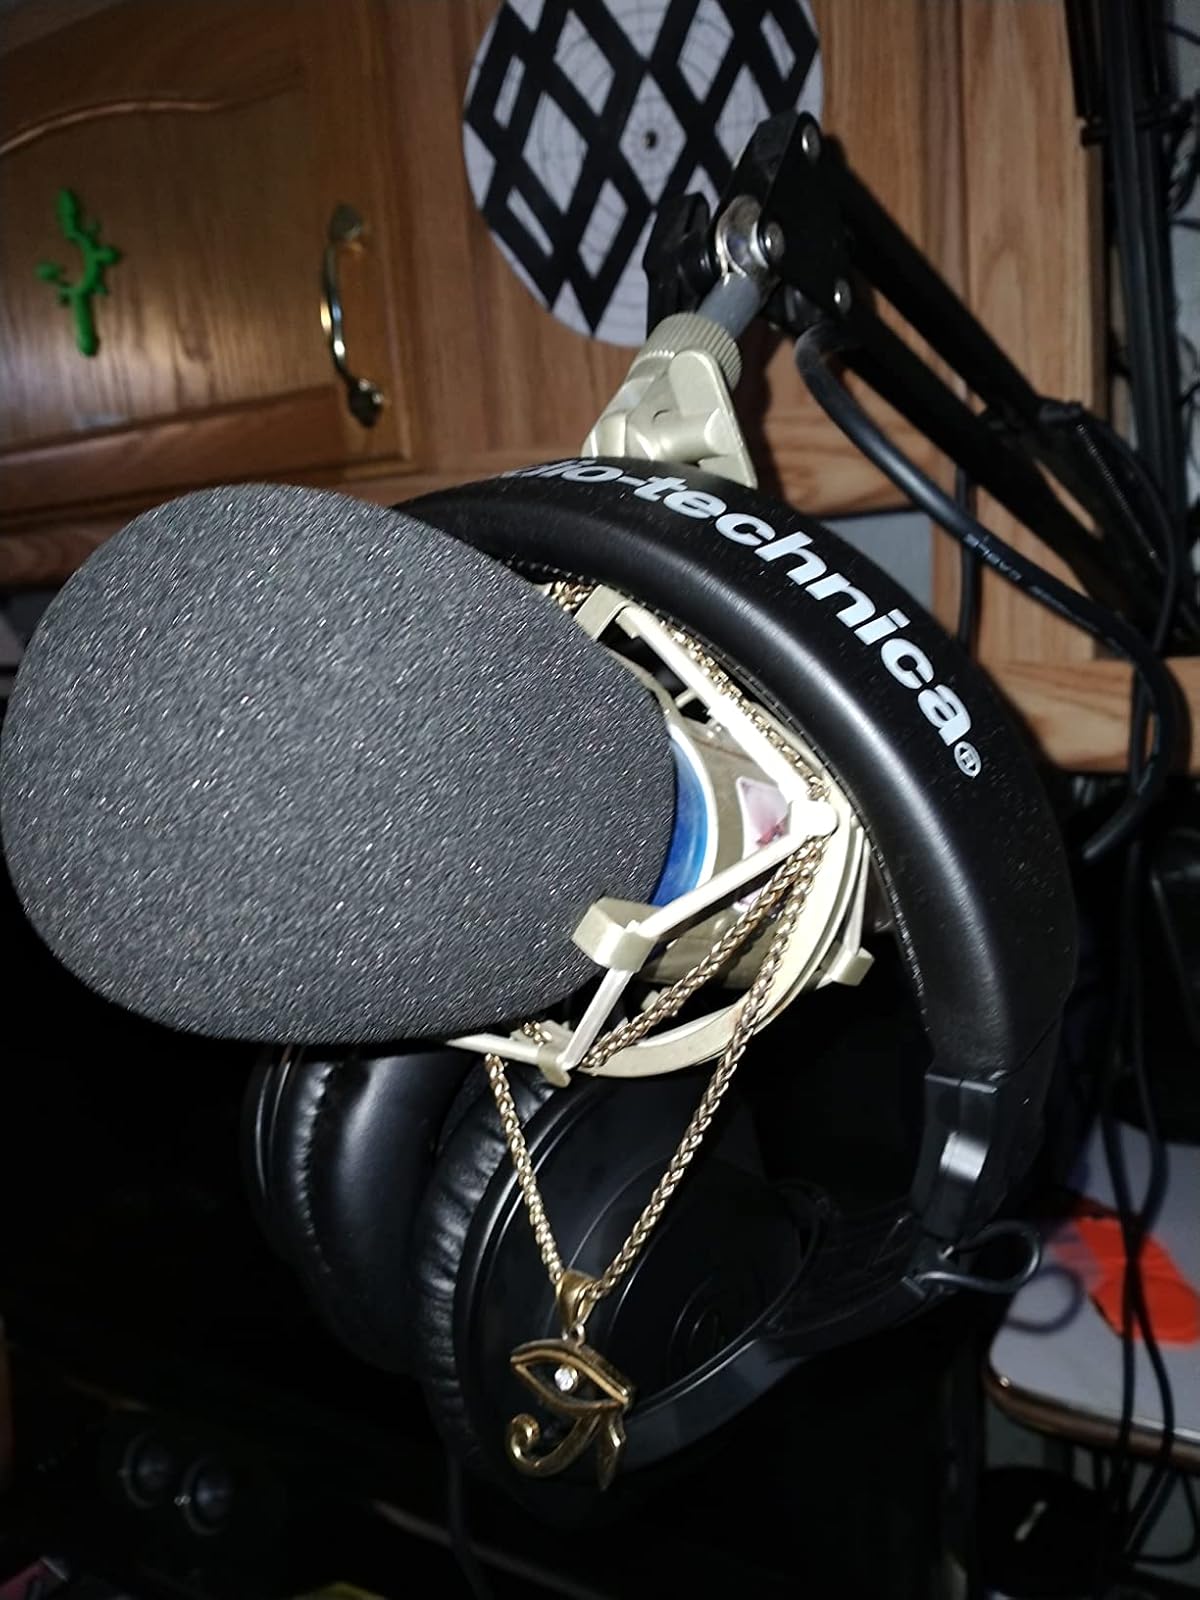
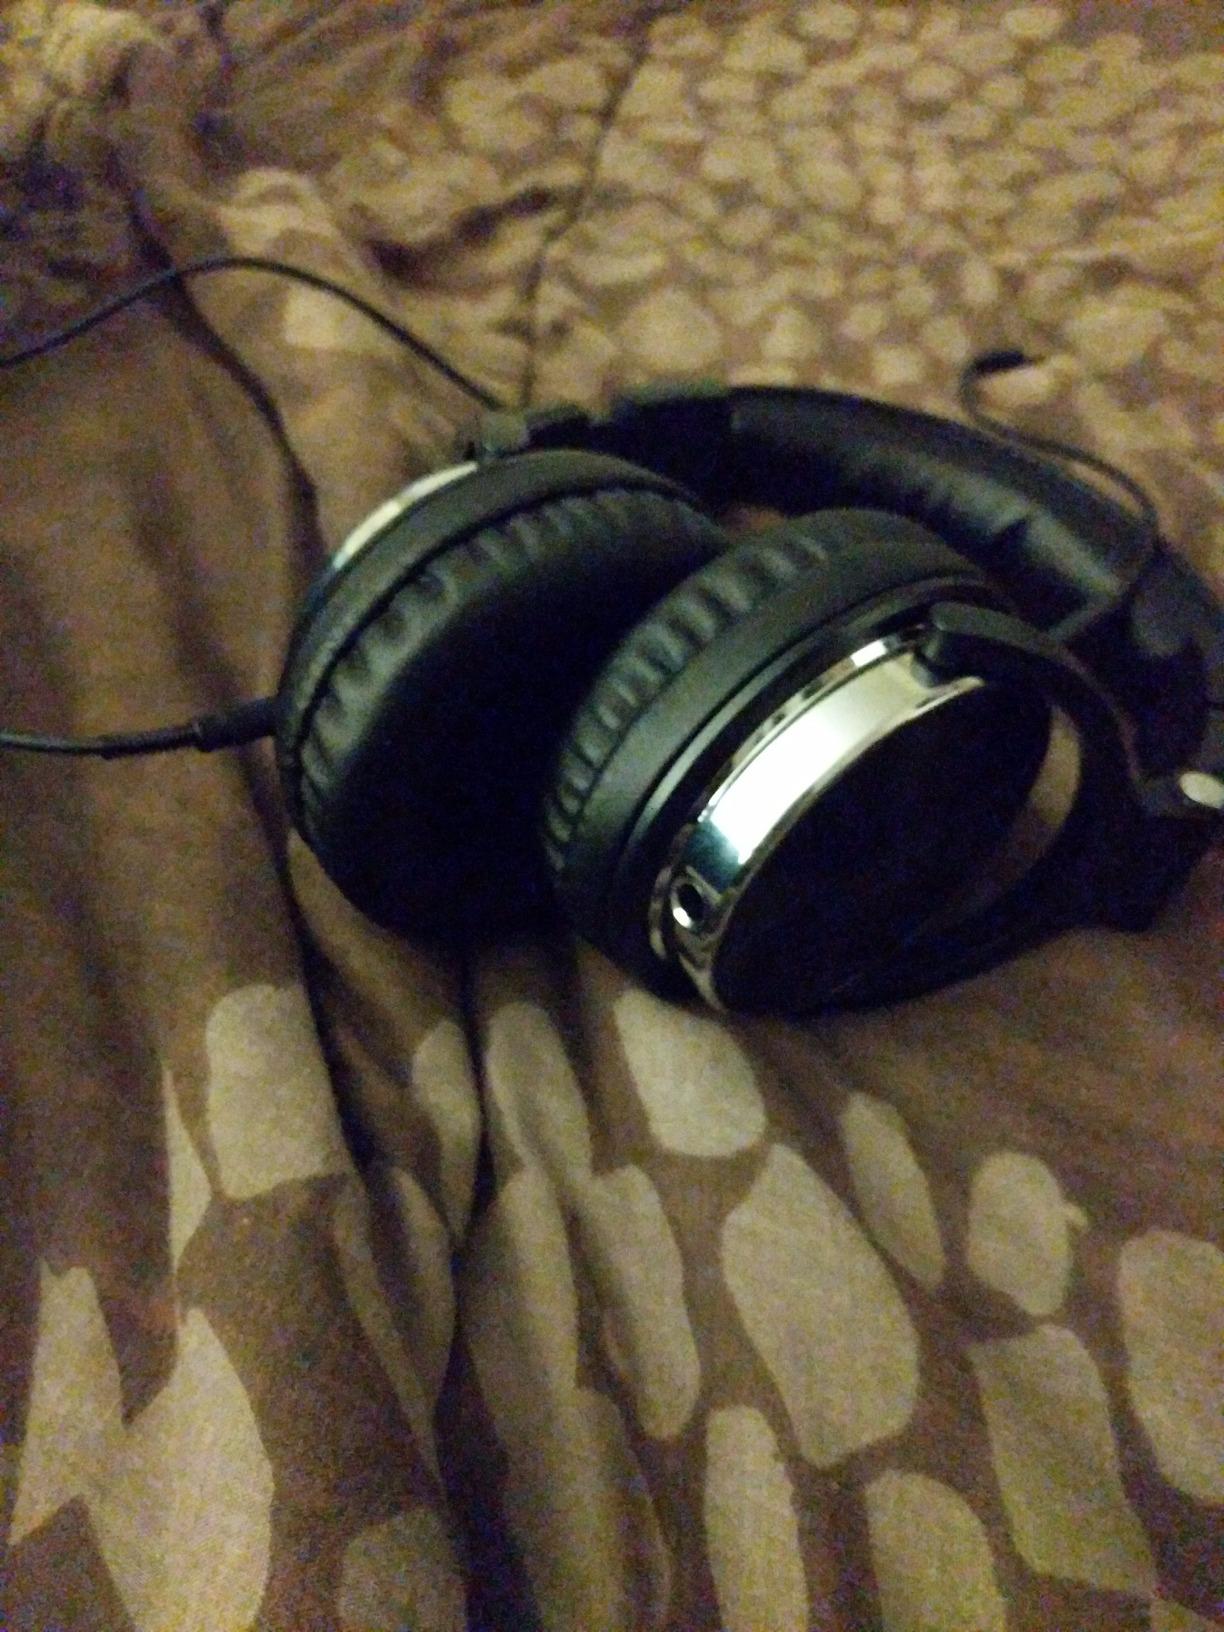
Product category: headphones
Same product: no